Piazza Bagolino

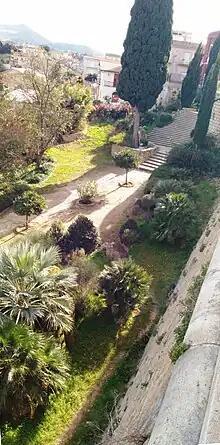
View of the park from Piazza Bagolino

Piazza Bagolino is located on the east side of the town; there is the widest car park: you can leave your car here, either in the square or in the underground car-park that was realized in 2012.